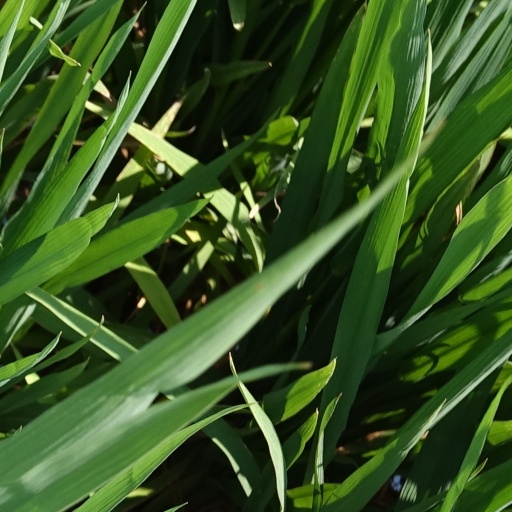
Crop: rice